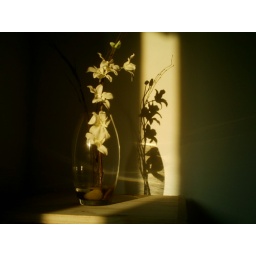
The cat broke this in a rage of furry fury